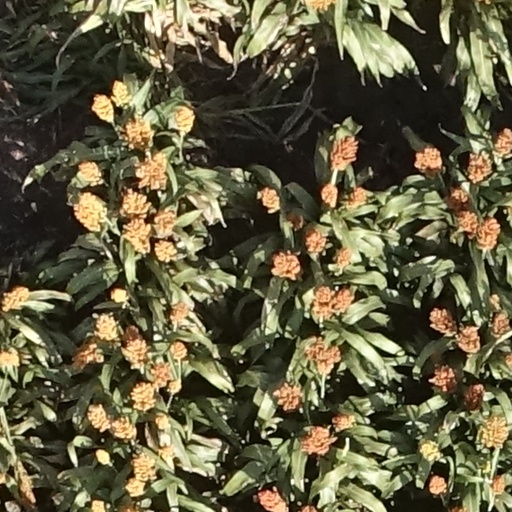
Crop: sorghum